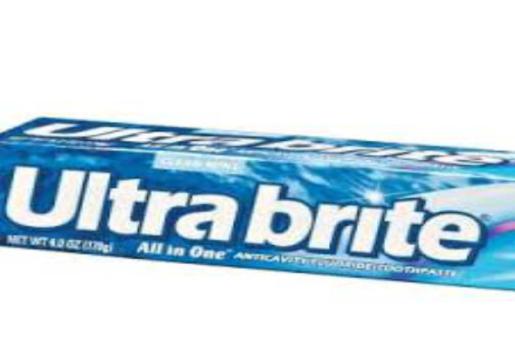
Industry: Medical